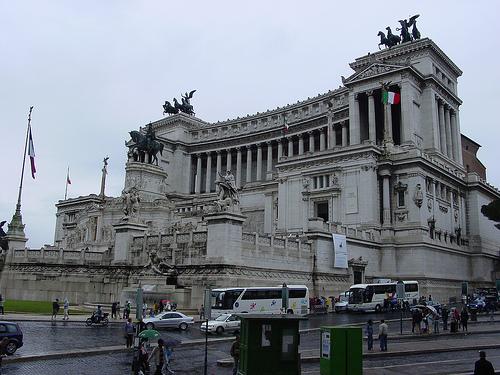
Weather: rain or strom